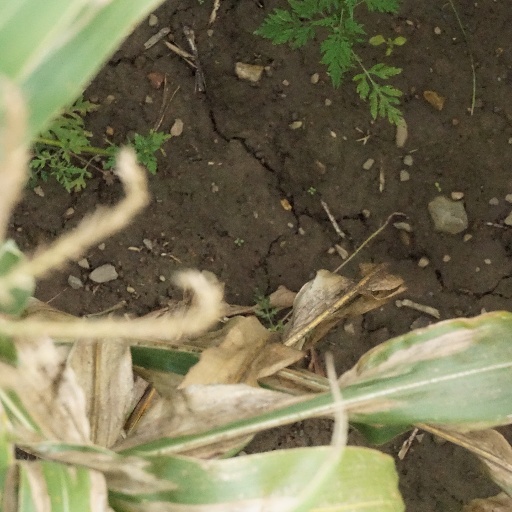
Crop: maize; corn